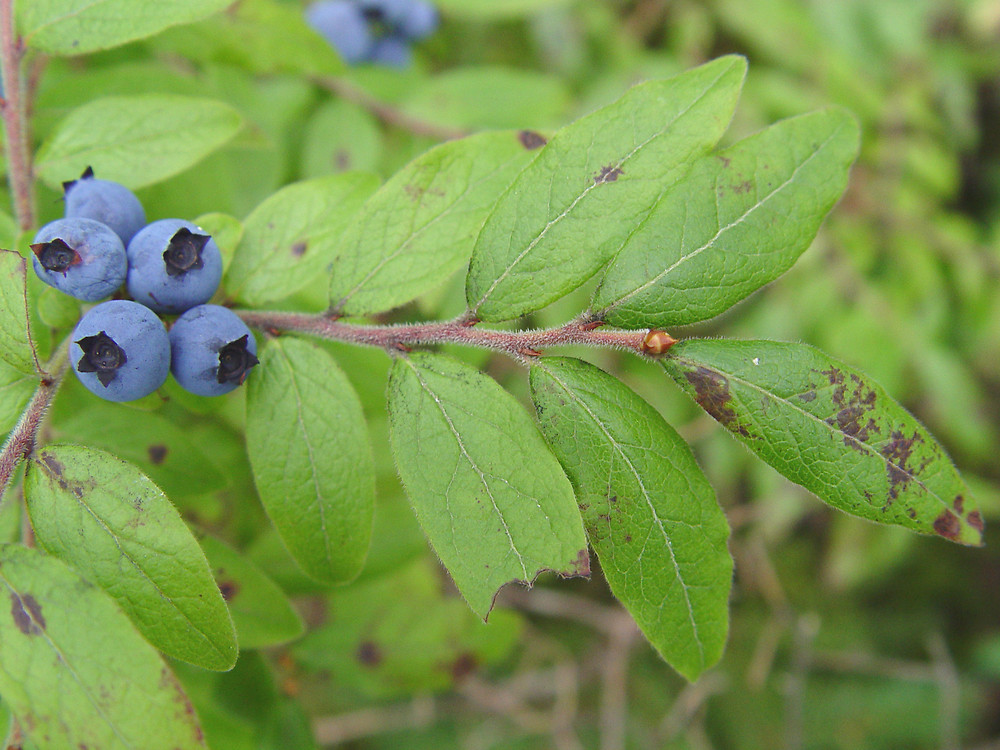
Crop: tomato
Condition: bacterial_spot